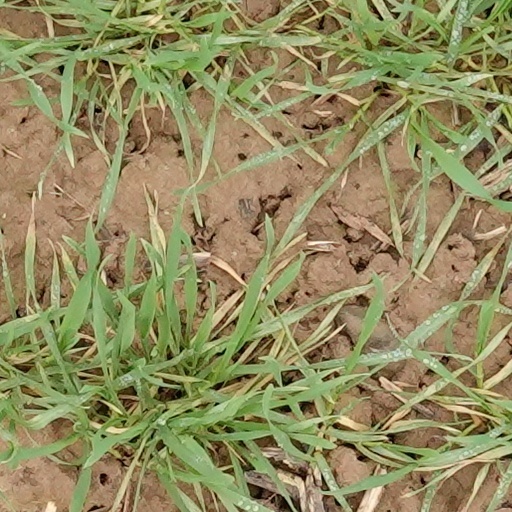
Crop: wheat